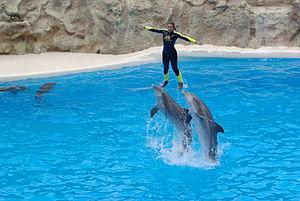
Un delphinarium est un aquarium pour delphinidés, et parfois pour d'autres cétacés. Le plus souvent, ces animaux vivent dans un ensemble de bassins permettant leur présentation au public, leur élevage, leur dressage, des spectacles, et plus rarement des activités de recherche scientifique. Dans de rares delphinariums, les cétacés sont gardés dans un enclos ou un bassin en mer. Certains delphinariums mènent aussi des actions de secours aux cétacés échoués.